Hookah

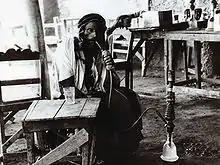
Bedouin smoking a hookah, locally called "nargileh", in a coffeehouse in Deir ez-Zor, on the Euphrates, 1920s.

Although perceived to be an important cultural feature of Syria (see Smoking in Syria), narghile had declined in popularity during most of the twentieth century and was used mostly by older men. Similar to other Middle Eastern countries, its use increased dramatically during the 1990s, particularly among youth and young adults. As of 2004, prior to the Syrian civil war, 17% of 18- to 29-year-olds, 10% of 30- to 45-year-olds, and 6% of 46- to 65-year-olds reported using narghile, and use was higher in men than women. More recent data is not available.